Algonquin Hotel

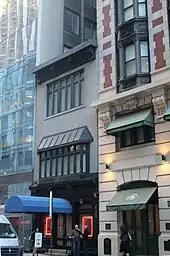
The hotel's annex at 65 West 44th Street, formerly a stable

The Algonquin Hotel is on 59 West 44th Street, on the north sidewalk between Sixth Avenue and Fifth Avenue, in the Midtown Manhattan neighborhood of New York City. The rectangular land lot covers , with a frontage of on 44th Street and a depth of . On the same block, the Iroquois New York, the Sofitel New York Hotel, the New York Yacht Club Building, and the Harvard Club of New York City building are to the east. Other nearby buildings include the Belasco Theatre to the west; Americas Tower to the northwest; 1166 Avenue of the Americas to the north; the New York City Bar Association Building and the Royalton Hotel to the south; and the Penn Club of New York building at 30 West 44th Street, the General Society of Mechanics and Tradesmen building, and the Hotel Mansfield to the southeast.